Manual handling of loads

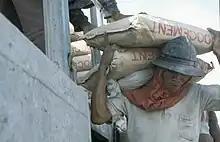
Man carrying cement bags on his shoulder

Although employee's can be exposed to manual handling of materials in any industry or workplace there are workplaces that are more susceptible to hazards of manual material handling. These industries include but are not limited to: